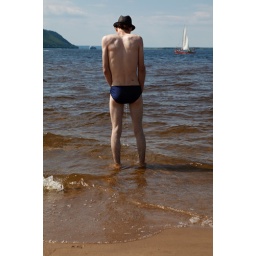
Scum in the hat & Elite Russian river